Trident Block

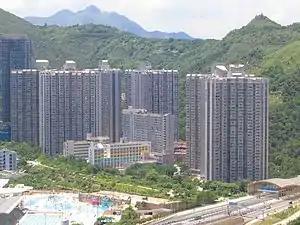
King Lam Estate

Trident Blocks，sometimes referred as TR，is a three-wing design. Trident blocks are split into four types, which are Trident 1, Trident 2, Trident 3, and Trident 4. They are mostly built between 1984 and 1992. Most Trident blocks are used as public housing or Home Ownership Scheme estates.